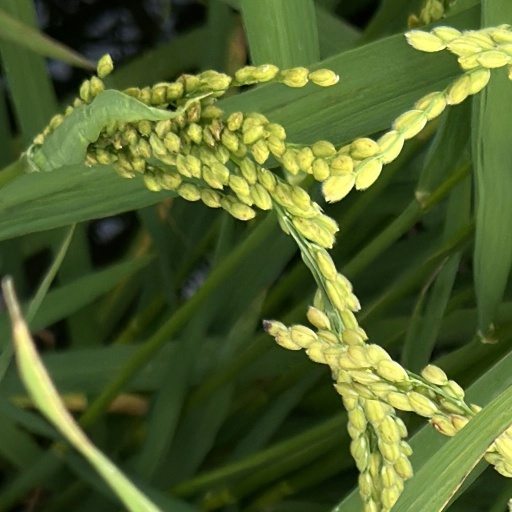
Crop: rice